Oh No! (Marina and the Diamonds song)

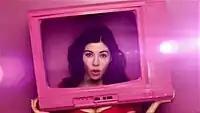
Marina Diamandis in the music video for Oh No!

The music video for "Oh No!" was directed by Kinga Burza and filmed on 10 June 2010. It was released on 28 June 2010. Diamandis said the music video was influenced by 1990s cartoons and the old "zany neon" MTV graphics. Burza said the concept of the video stems from the lyric of "Oh No!", which references being obsessed with consumerism, success, money and fame. The music video features a sequence with four dancers choreographed by David Leighton. He described the routine as quirky and "very bubblegum pop". The stylist for the video was Celestine Cooney, who chose to feature outfits by Christopher Kane, Henry Holland and Ashish Soni.